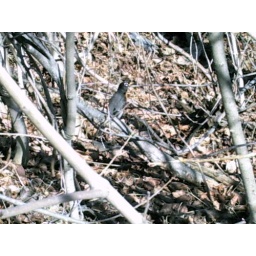
Found this bird in the bush when I was walking home. He sat right there and didn't move